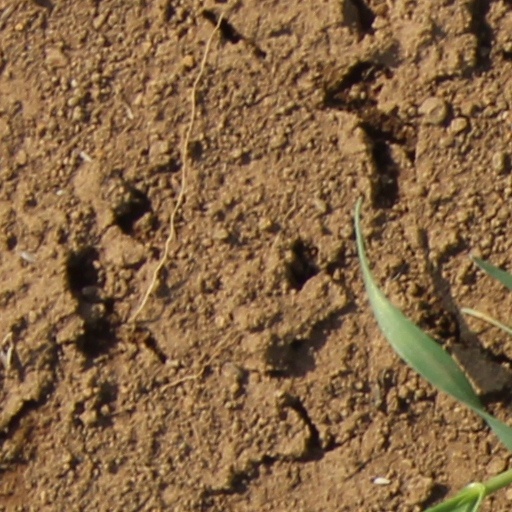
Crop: wheat